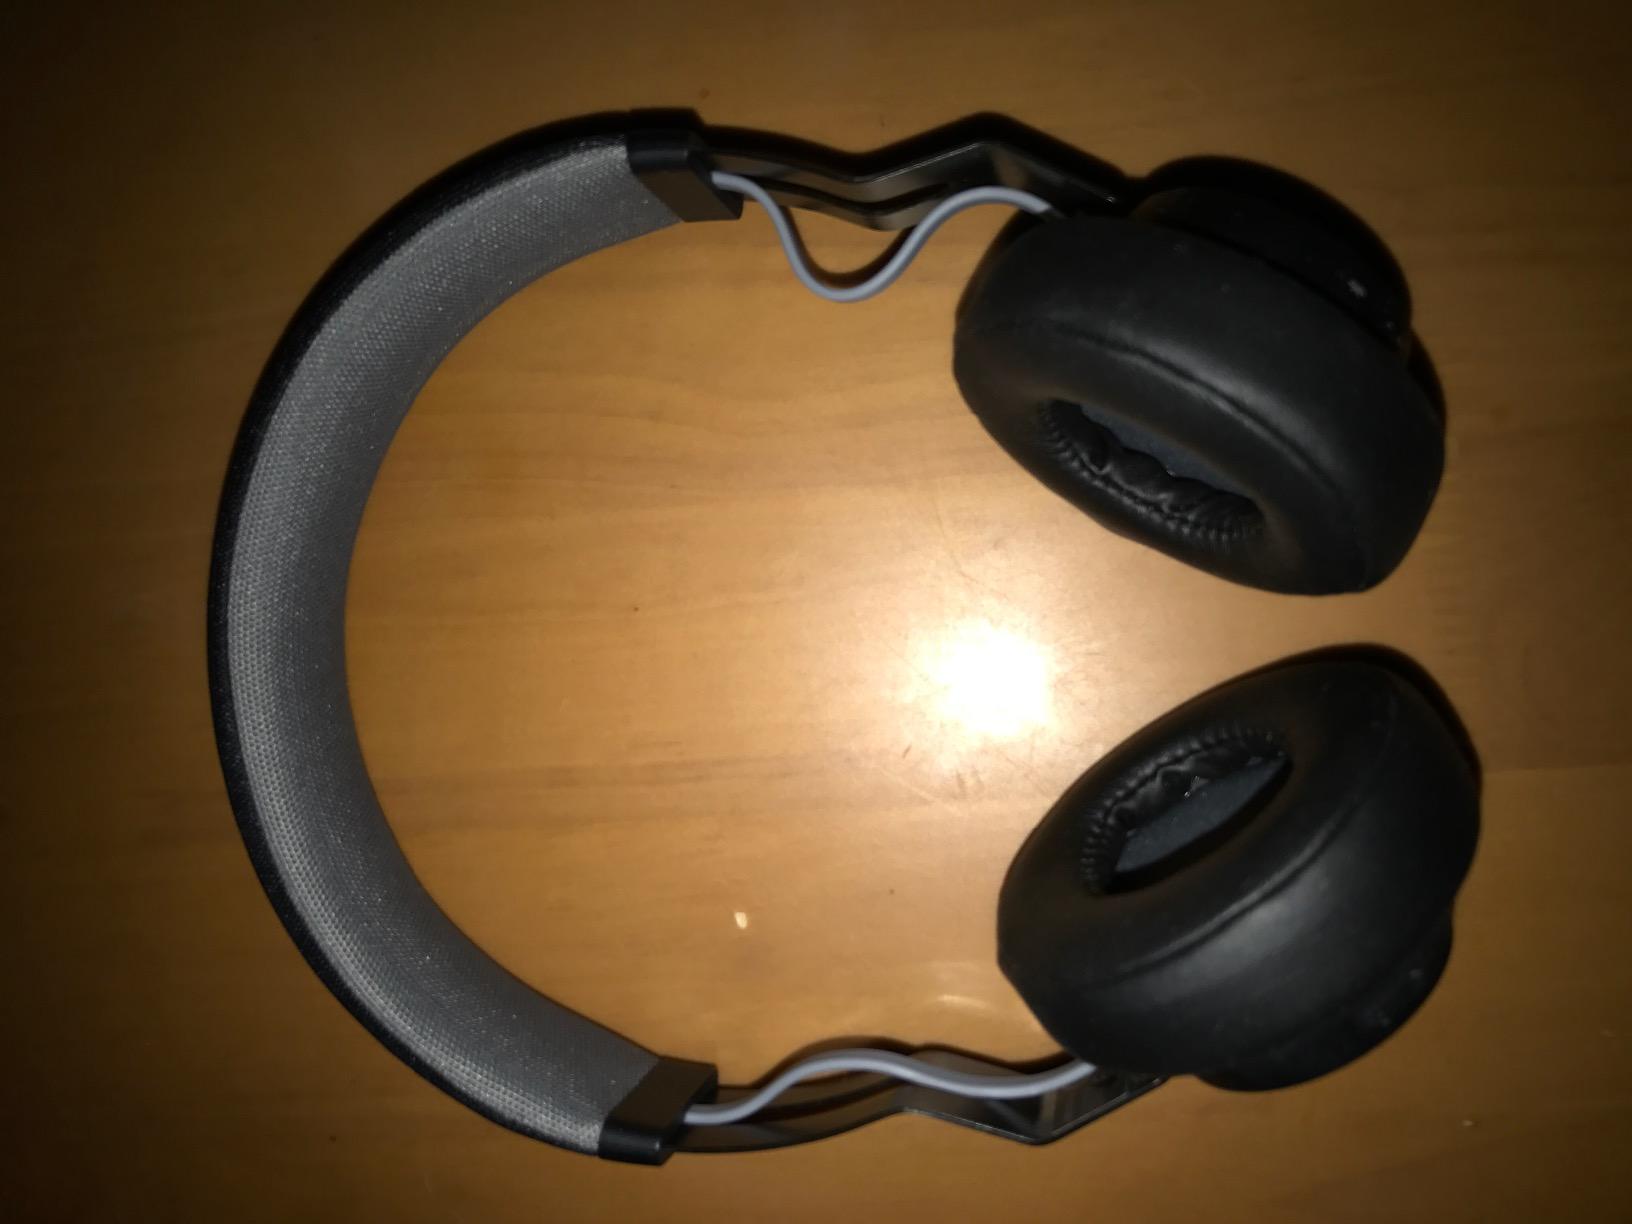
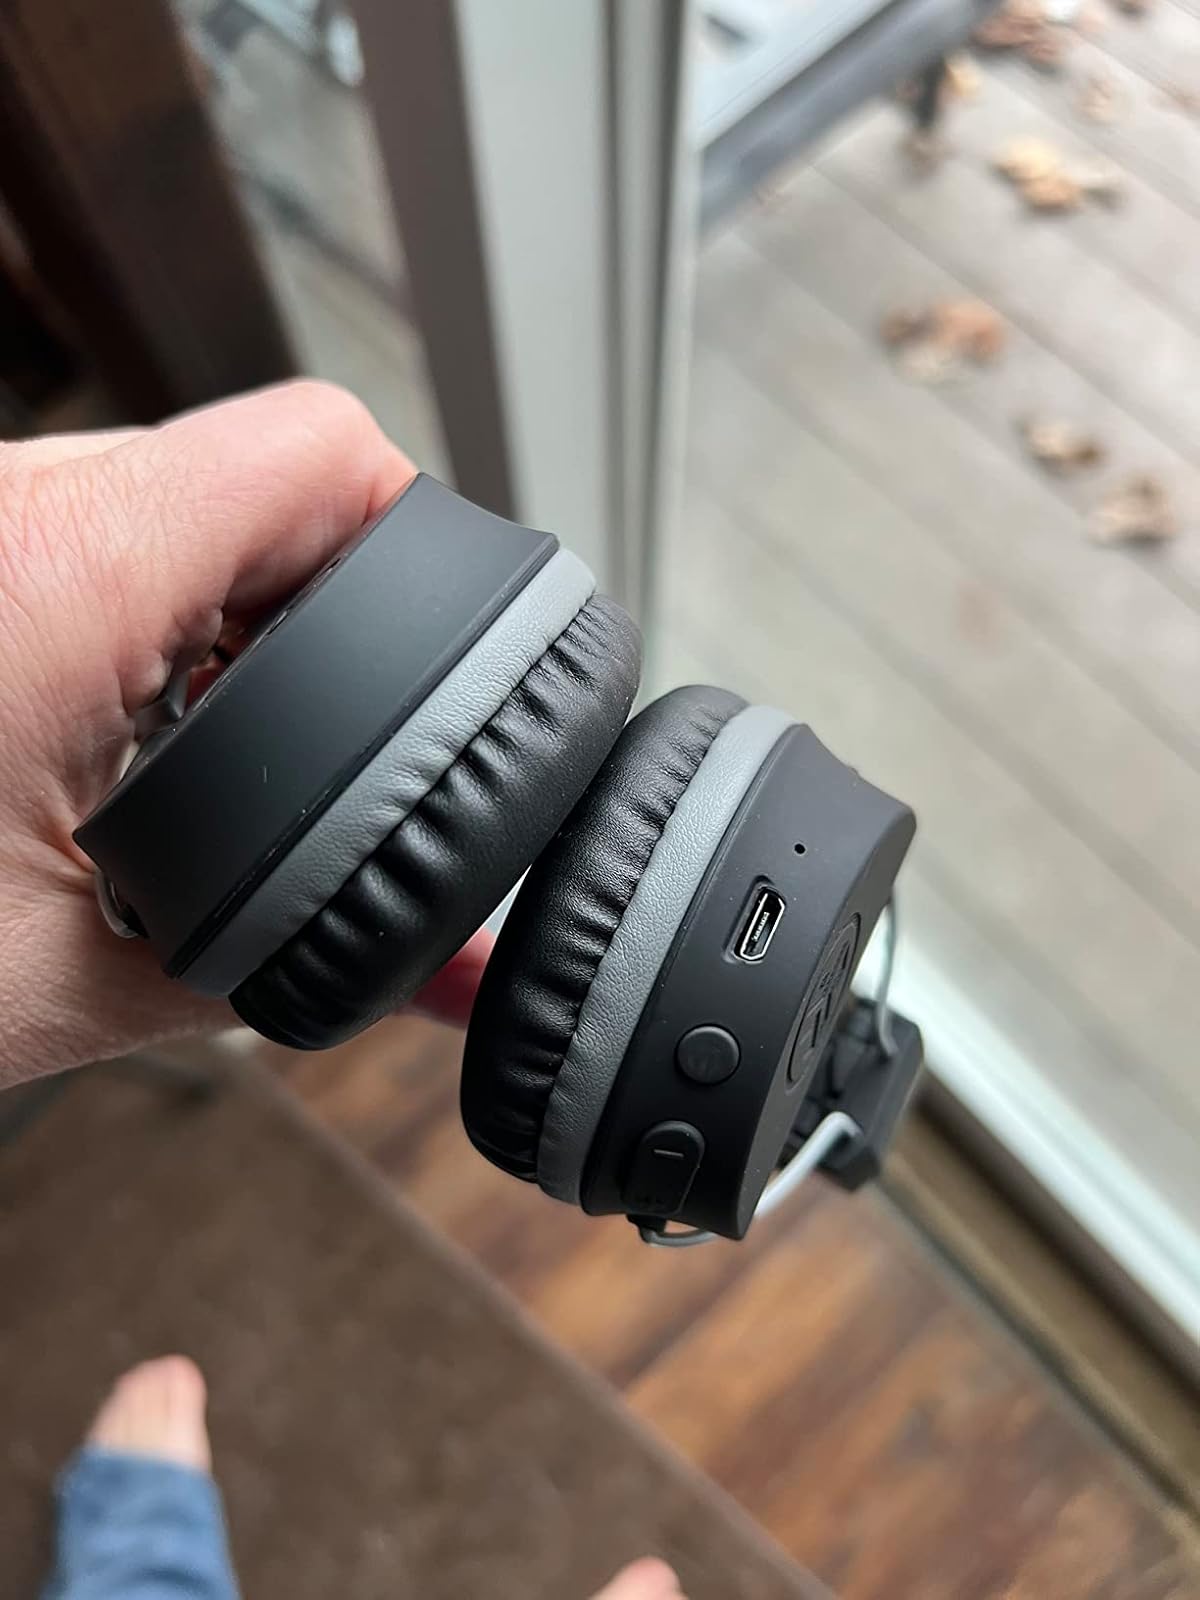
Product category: headphones
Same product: no